Prince George's Community College

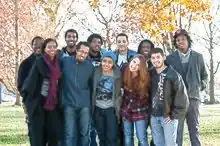
Prince George's Community College students

The college also offers many student services and resources like the study rooms, print services, and computer labs with tutoring. It also includes many places where students can hang out: the student lounge and indoor and outdoor gathering spaces.